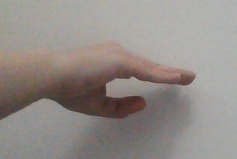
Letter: jeem